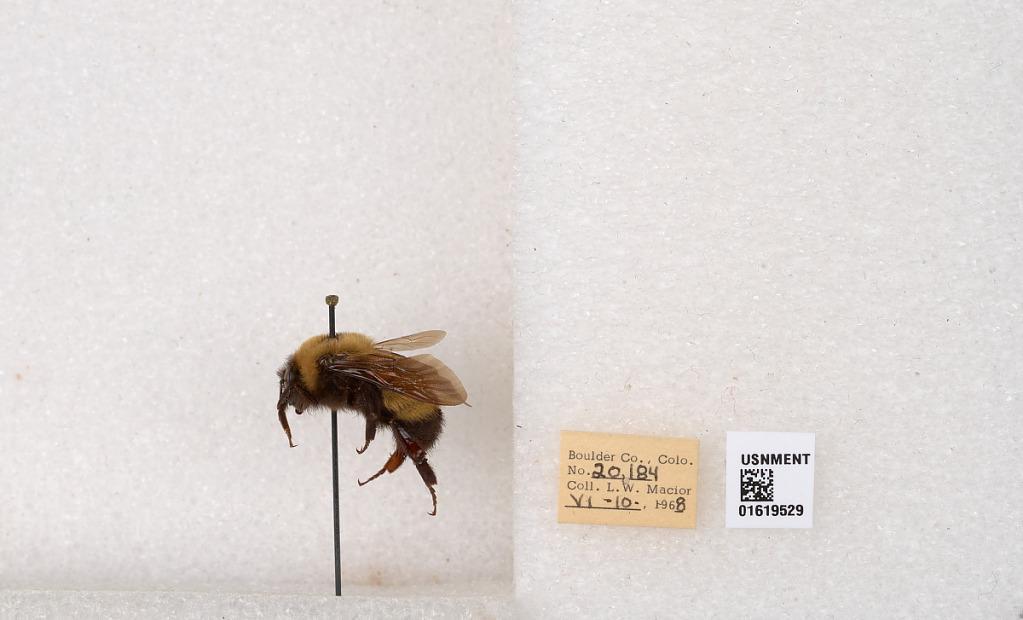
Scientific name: Bombus (Bombus) nevadensis Cresson